Schorndorf station

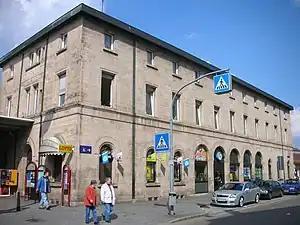

Schorndorf station is in the city of Schorndorf in the German state of Baden-Württemberg. It was opened in 1861 along with the Stuttgart-Bad Cannstatt–Nördlingen railway from Stuttgart to Aalen. The abbreviation of the station is TSF and it is currently used by about 10,000 passengers a day.